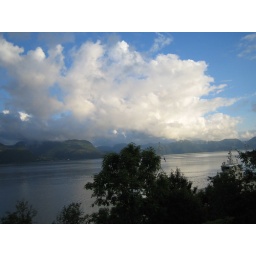
Love these white soft clouds against the blue sky